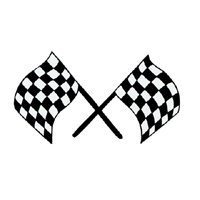
Item Name: Woodstock Mustard - Organic - Stoneground - 128 oz - case of 4
Value: nan
Unit: None

Price: 115.49